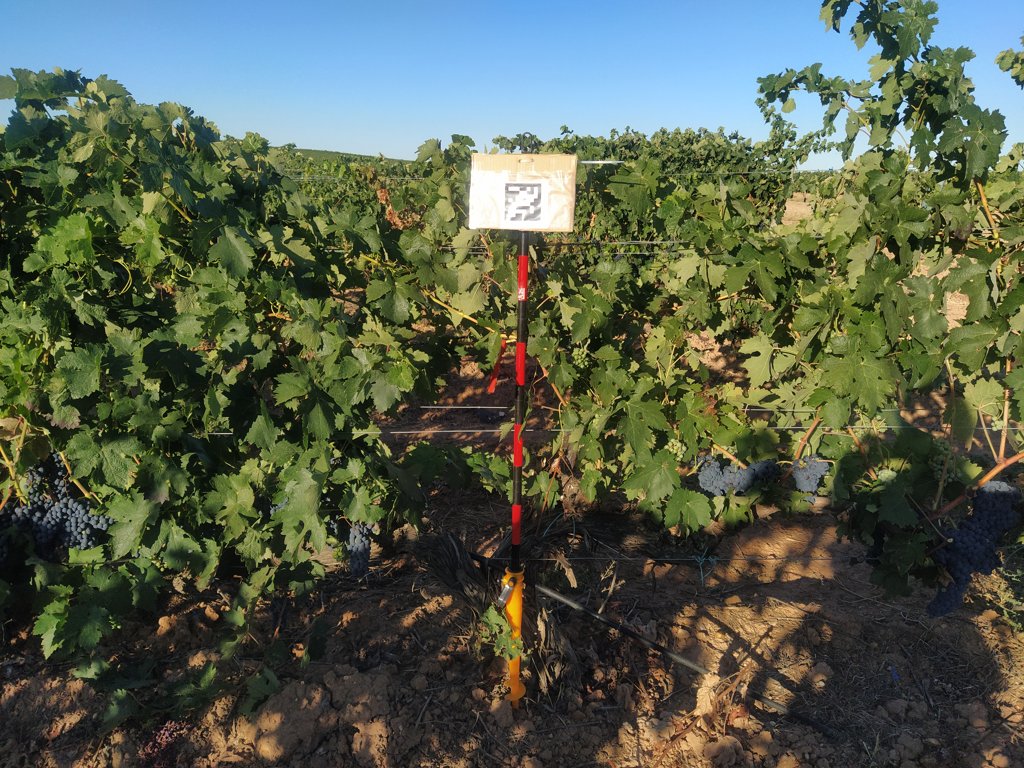
Berries visible: 575
Grape clusters: 5